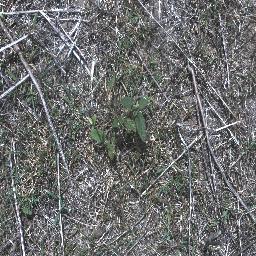
Label: negative